Kalika Prasad Bhattacharya

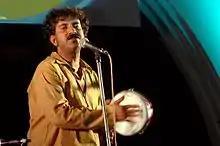
Bhattacharya in one of his folk concerts

Bhattacharya formed Dohar, a group of folk musicians, in 1999 to make the unnoticed folk songs flow for time immemorial and reach innumerable people under his creative direction. Dohar's presentation is uniquely original. Their performances amazingly merge the urban feelings with their commitment to the roots; research and entertainment, being inseparably entwined. Dohar has already released nine albums of folk songs directed by Kalika from Concord Records, Sony Music India and Saregama. Dohar's fourth album – "Bangla" is a collection of Rabindra Sangeet and folk songs. The concept of the album is a dialogue between Rabindra Sangeet and folk music based on its thematic reading. Dohar was empaneled by Indian Council for cultural relations (ICCR).